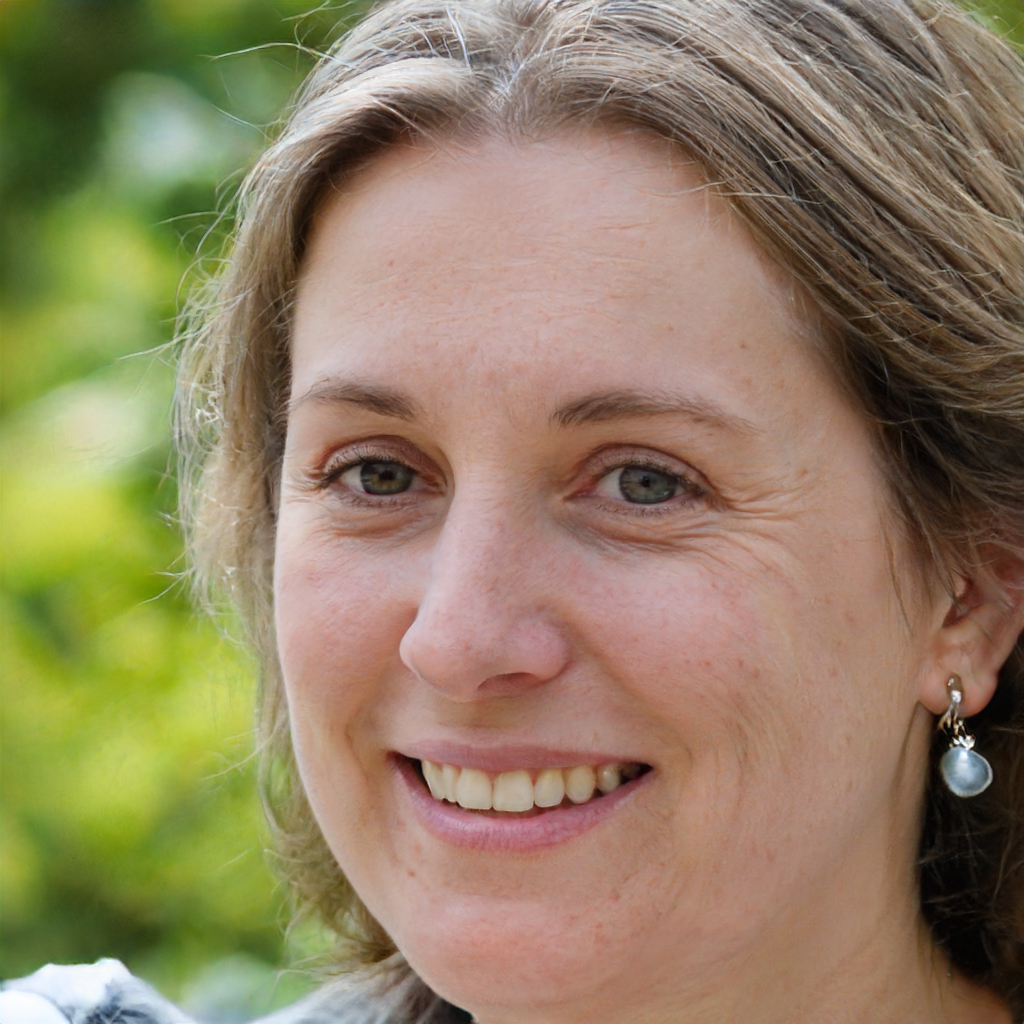
Gender: Female